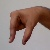
The image shows a hand gesture representing the letter 'Q' in Indian Sign Language.